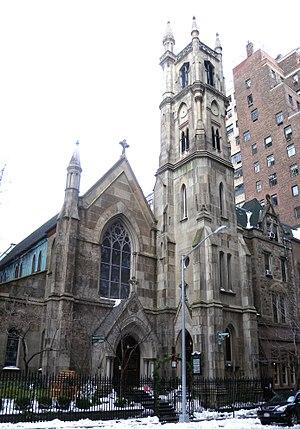
L'église Saint-Thomas-More est une église paroissiale catholique de New York aux États-Unis située dans l'Upper East Side de Manhattan à East 89th Street. Elle est dédiée à saint Thomas More et elle dépend de l'archidiocèse de New York. L'église de style néo-gothique a été construite en 1870. Une chapelle de 1879 fait aussi partie du complexe architectural, ainsi que le presbytère et la maison paroissiale. L'église a d'abord été construite comme église épiscopalienne, sous le vocable de chapelle du Disciple-Bienaimé. C'est la deuxième église la plus ancienne d'Upper East Side.